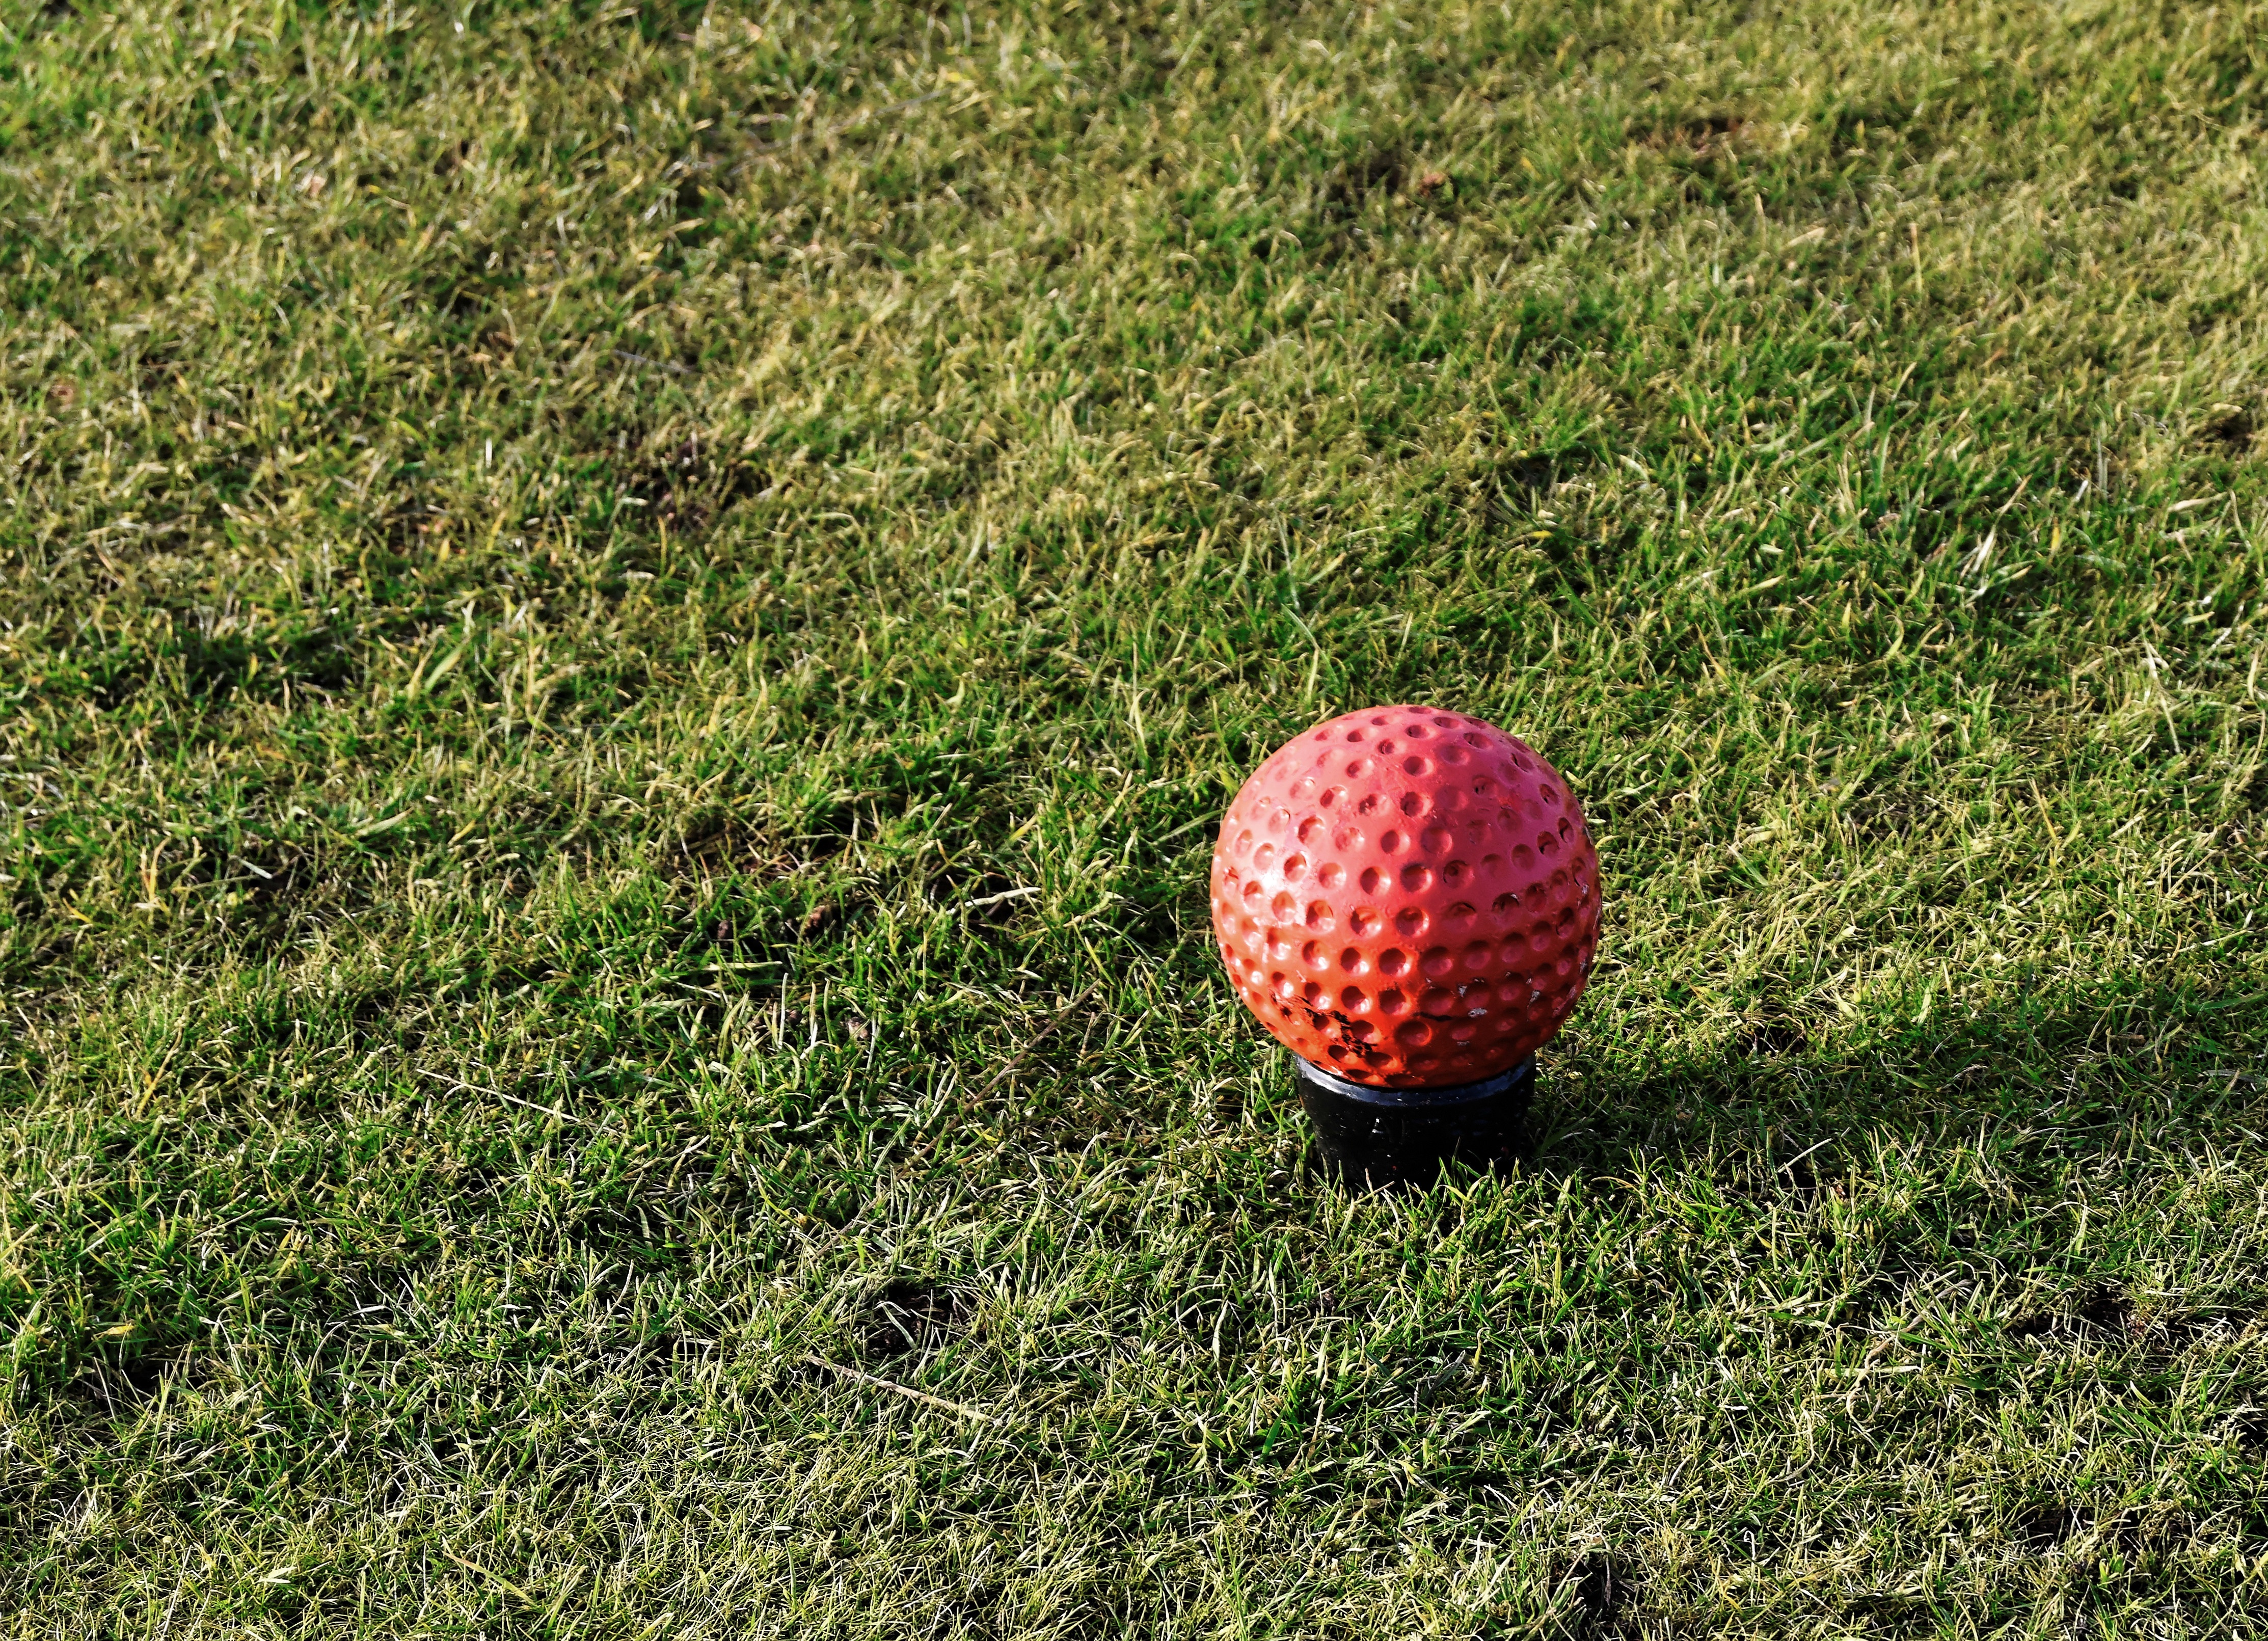
tree, grass, outdoor, plant, sport, lawn, meadow, game, leaf, flower, recreation, pattern, green, red, produce, soil, botany, flora, golf, start, golfing, marker, course, tee, fairway, teeing, teeing ground, tee marker